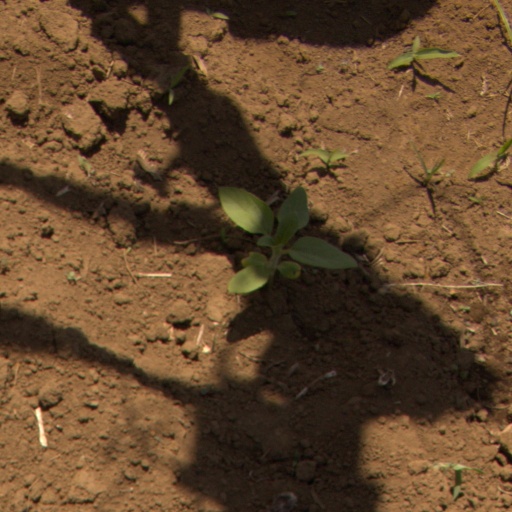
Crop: Jerusalem artichoke